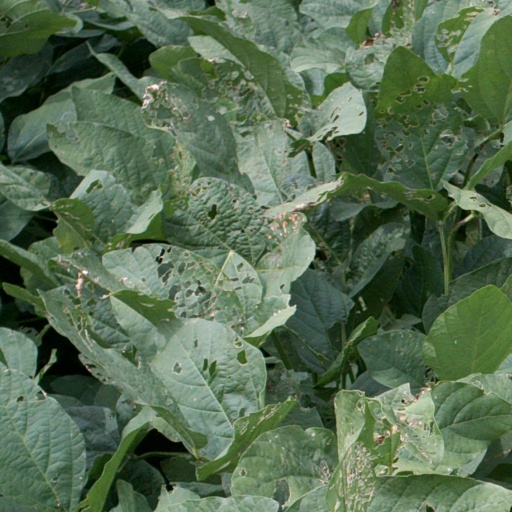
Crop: soybean